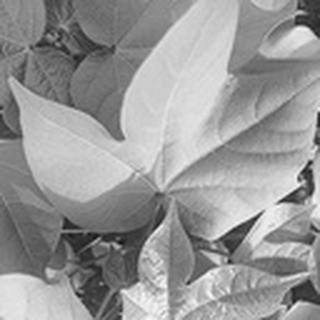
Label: healthy_cotton